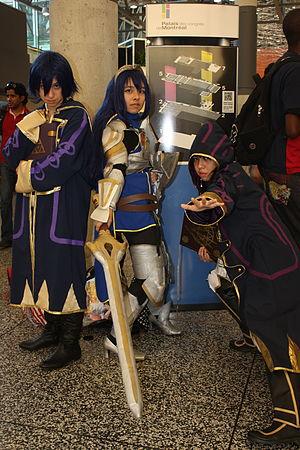
Fire Emblem: Awakening est un jeu vidéo de rôle tactique développé par Intelligent Systems et Nintendo SPD et édité par Nintendo sur Nintendo 3DS. Il s'agit du treizième opus de la saga Fire Emblem, ainsi que le premier jeu de cette série à être sorti sur Nintendo 3DS. Il est sorti le 19 avril 2012 au Japon, le 4 février 2013 en Amérique du Nord et le 19 avril 2013 en Europe.